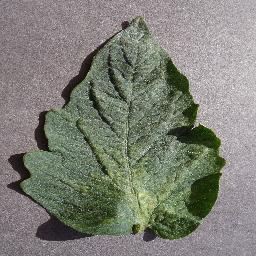
Label: Tomato___Spider_mites Two-spotted_spider_mite